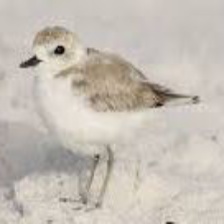
Species: SNOWY PLOVER
Scientific name: CHARADRIUS NIVOSUS